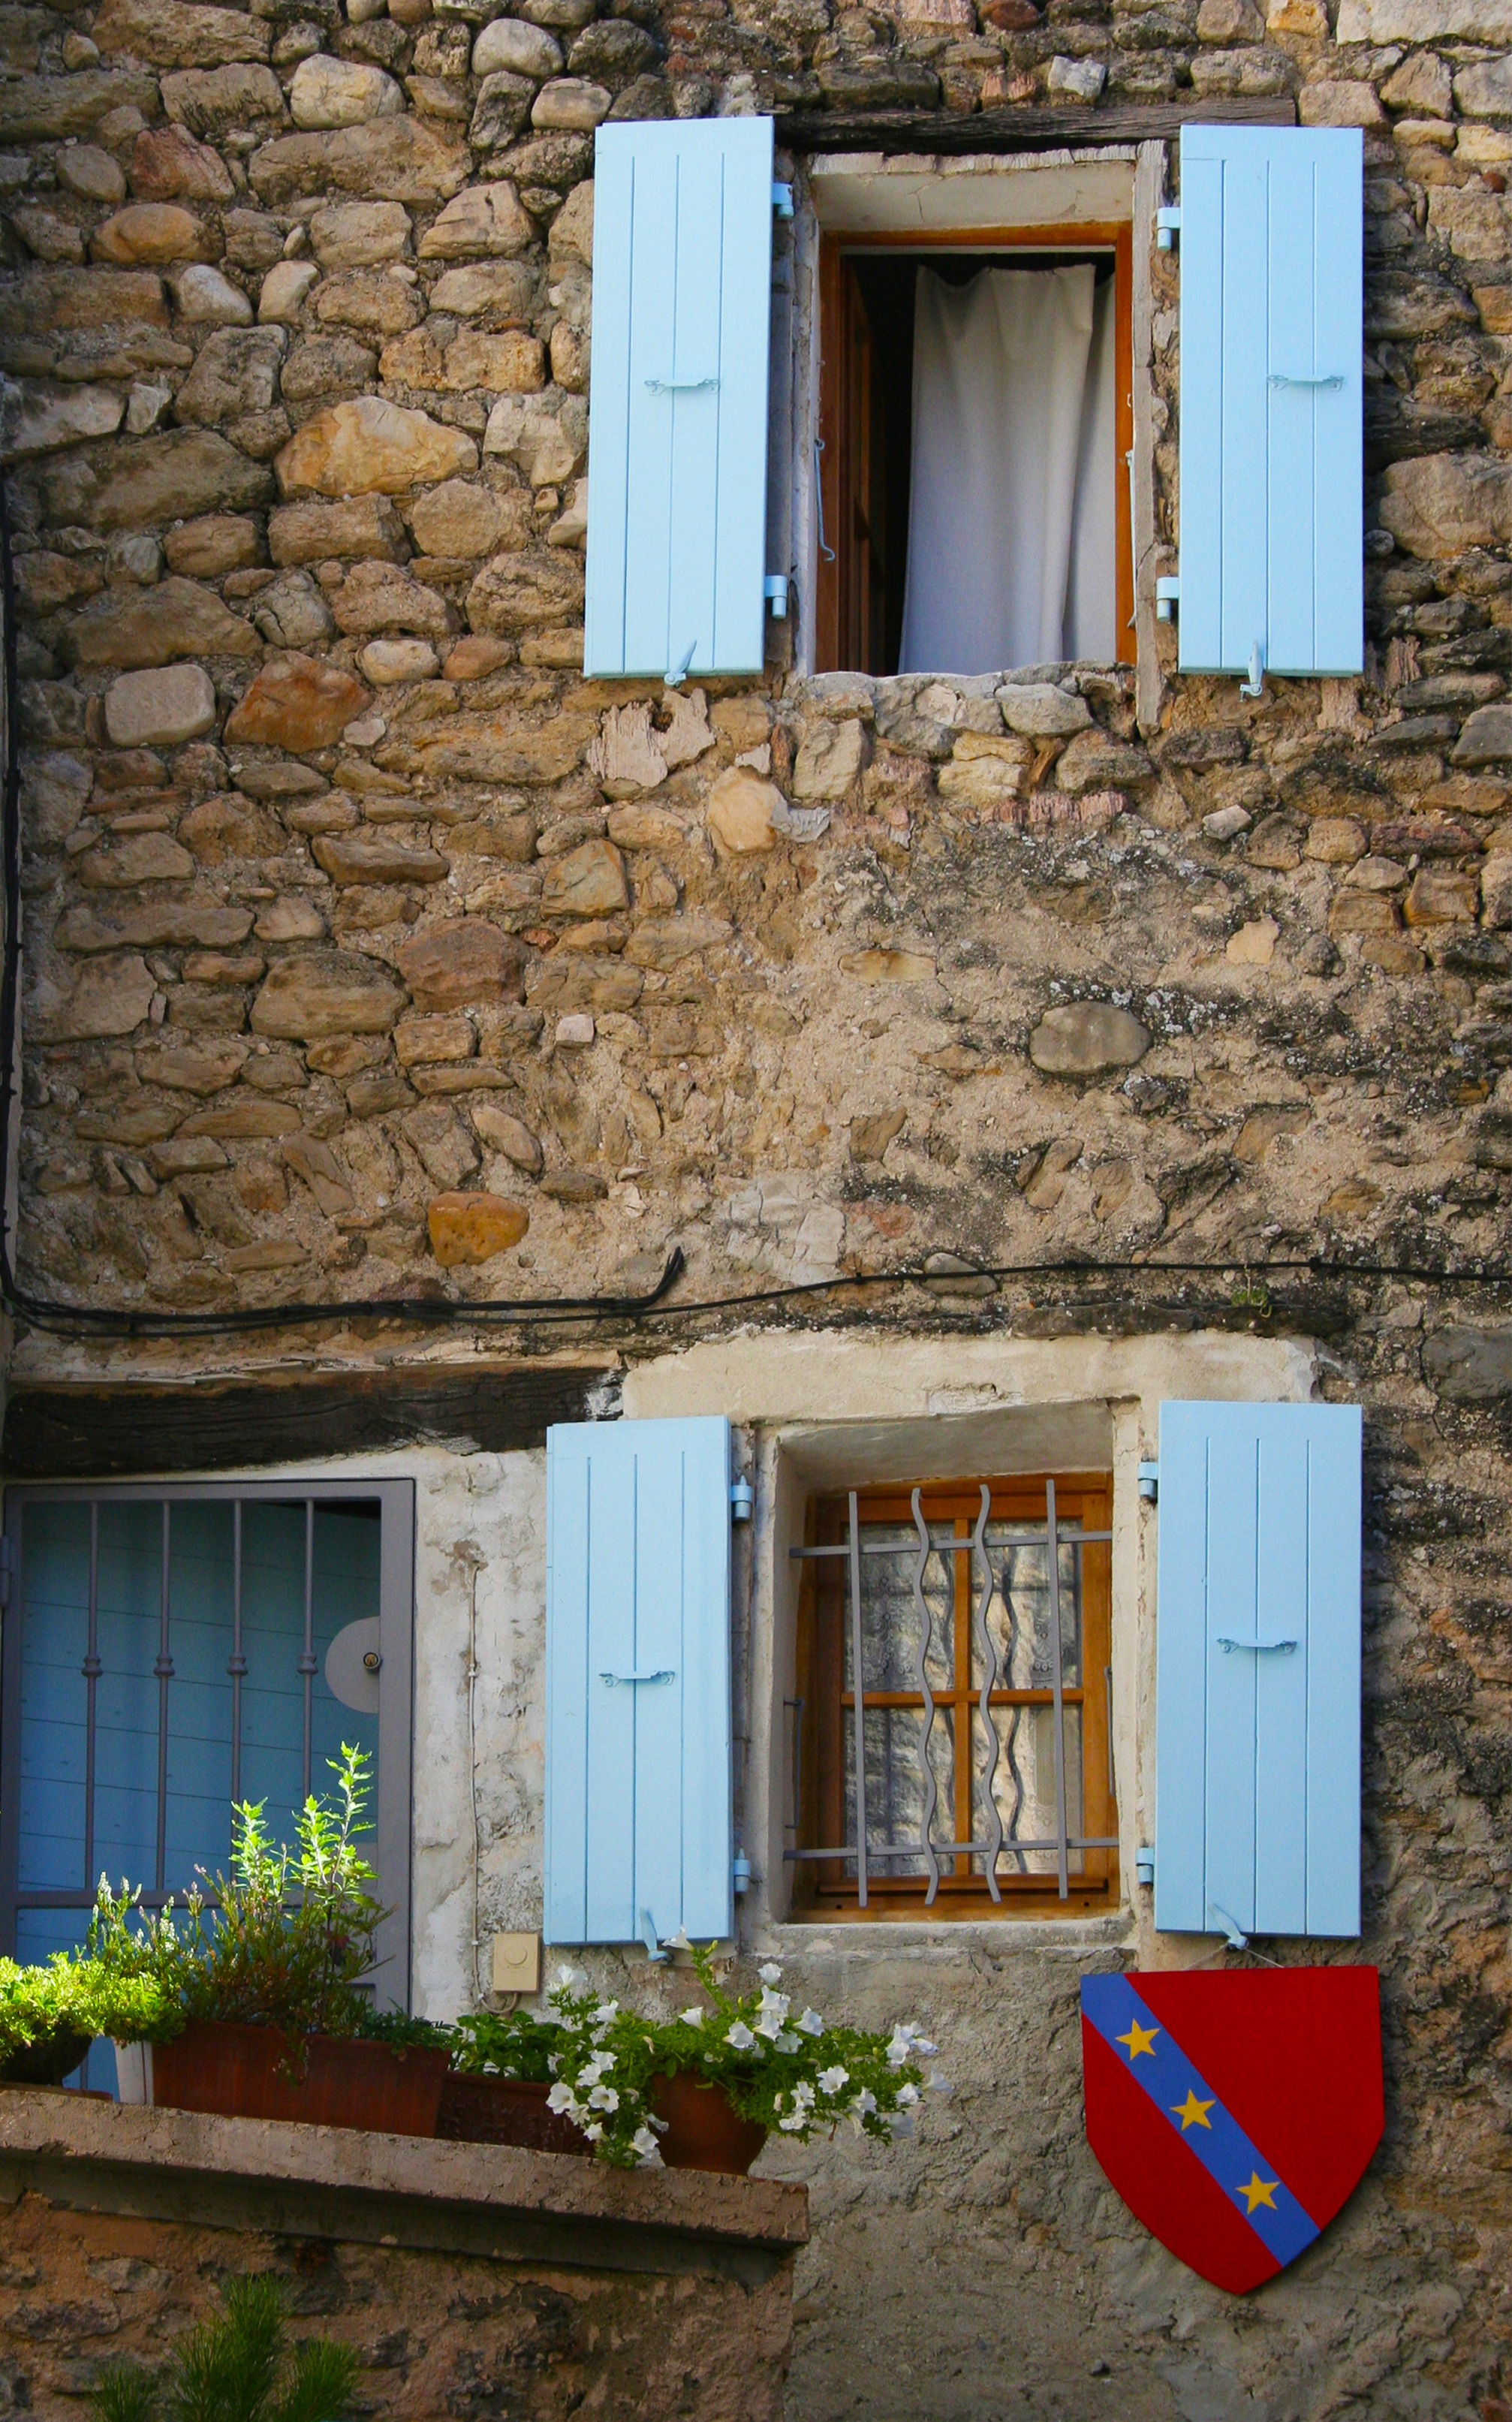
open, architecture, wood, house, window, building, old, home, wall, stone, shed, summer, france, cottage, facade, property, blue, stone wall, door, interior design, crest, shutters, buildings, windows, sol, estate, light blue